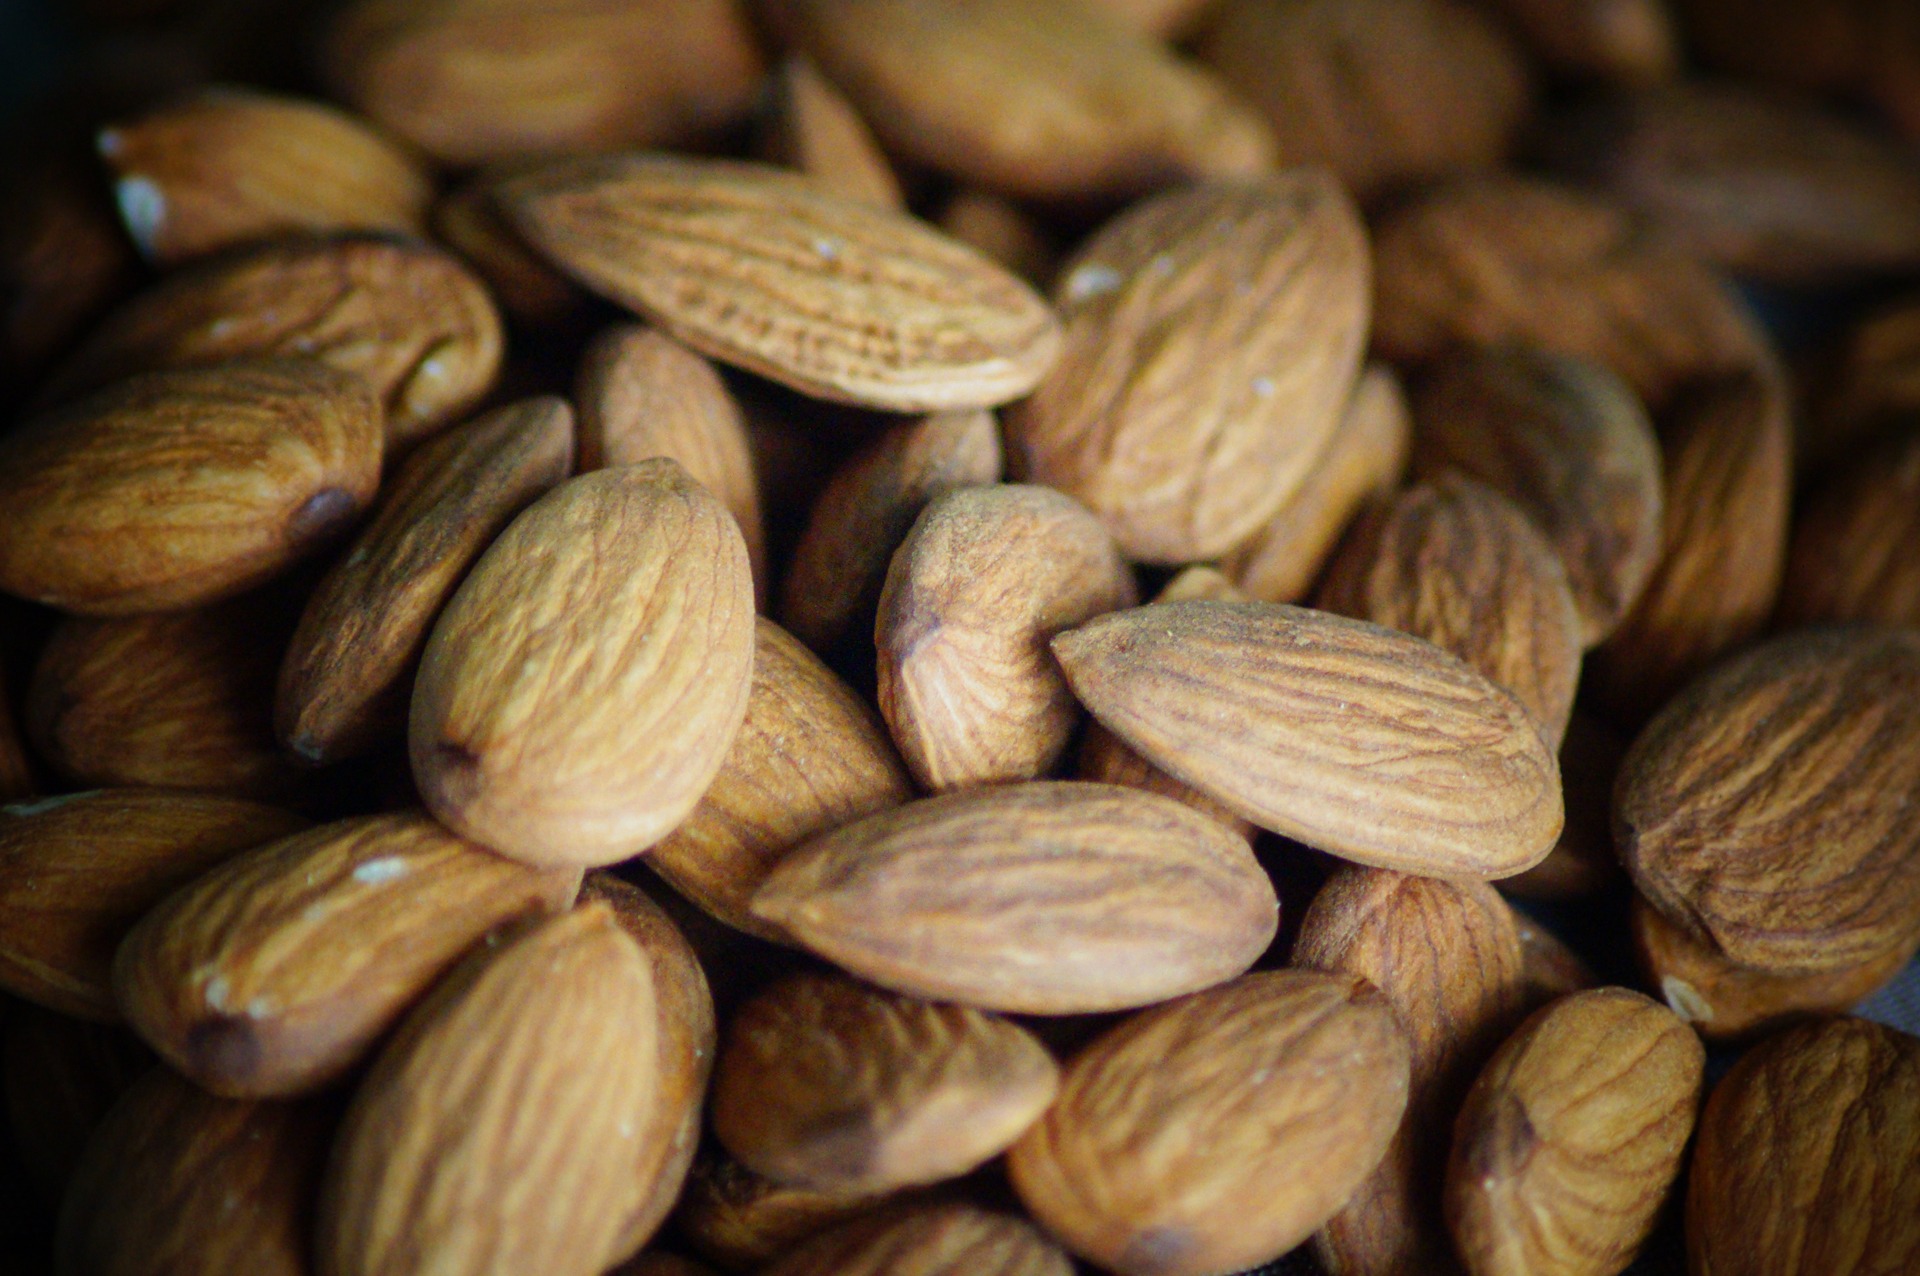
plant, seed, dry, food, ingredient, produce, natural, brown, nut, healthy, snack, almond, kernel, nuts, nutrition, fruits, raw, vegetarian food, protein, flowering plant, sunflower seed, land plant, nuts seeds